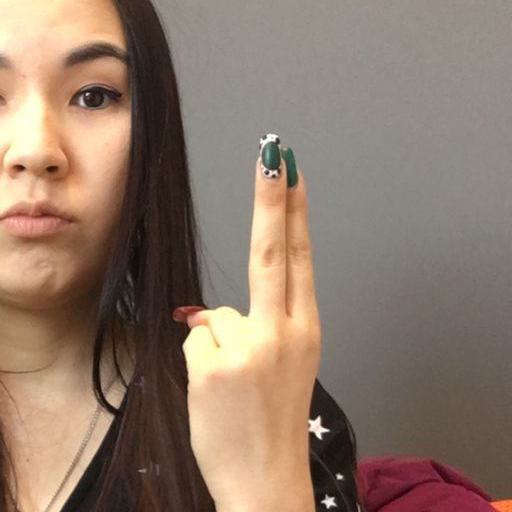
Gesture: two_up_inverted